Clarence Addison Brimmer Jr.

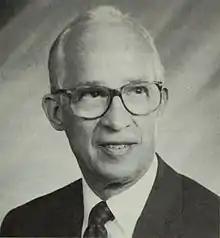
Brimmer in 1996

Clarence Addison Brimmer Jr. (July 11, 1922 – October 23, 2014) was an American judge and politician. A member of the Republican Party, he served as attorney general of Wyoming from 1971 to 1974 and as district judge of the United States District Court for the District of Wyoming from 1975 to 2006.